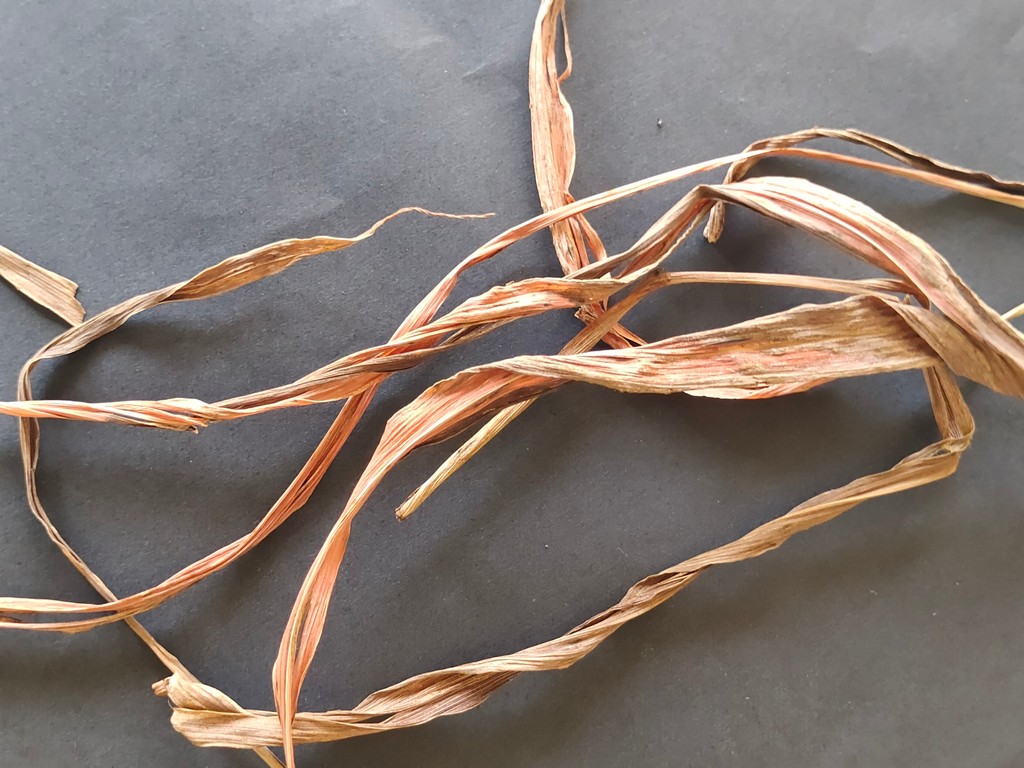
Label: Dried